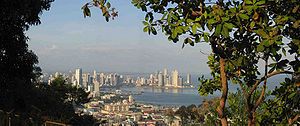
Panama City
Panama City er hovedstad i Panama, og er med sine 699.000 indbyggere den største by i landet. Den blev grundlagt i 1519 af spanierne og blev takket være sin geografiske placering ved Panama-landtangen hurtigt en betydelig by. Byen begyndte dog først at vokse efter bygningen af Panamakanalen.